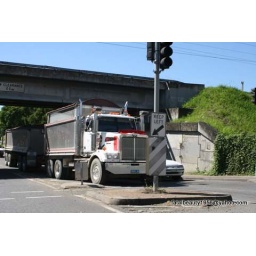
western star truck under the bridge at the lights